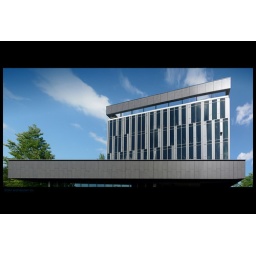
First office building in a row of three.